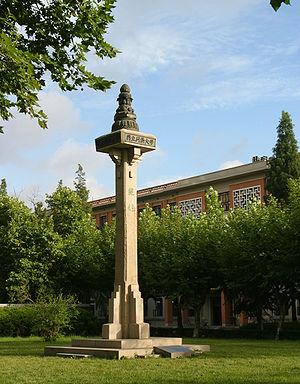
L'Université Tongji, communément appelée Tongji, est située au nord-est de la ville de Shanghai. Elle accueille plus de 70 000 étudiants et 8 000 employés. Elle offre des programmes à la fois pré- et post-baccalauréat. Établie en 1907 par le gouvernement allemand en association avec les médecins allemands présents à Shanghai, Tongji est une des universités les plus vieilles et les plus prestigieuses en Chine.